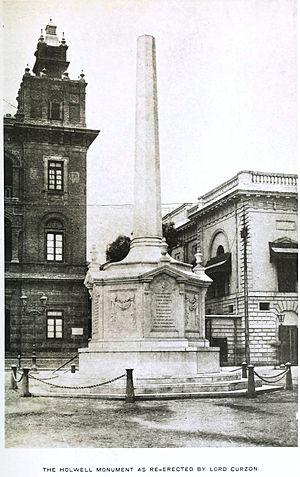
John Zephaniah Holwell FRS est un chirurgien employé par la Compagnie britannique des Indes orientales. Il fut un éphémère gouverneur du Bengale. Il a été l'un des premiers Européens à s'intéresser aux antiquités indiennes.